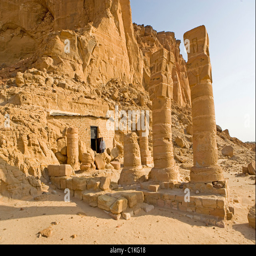
the archeological site of tourist attraction comprises temples palaces & several